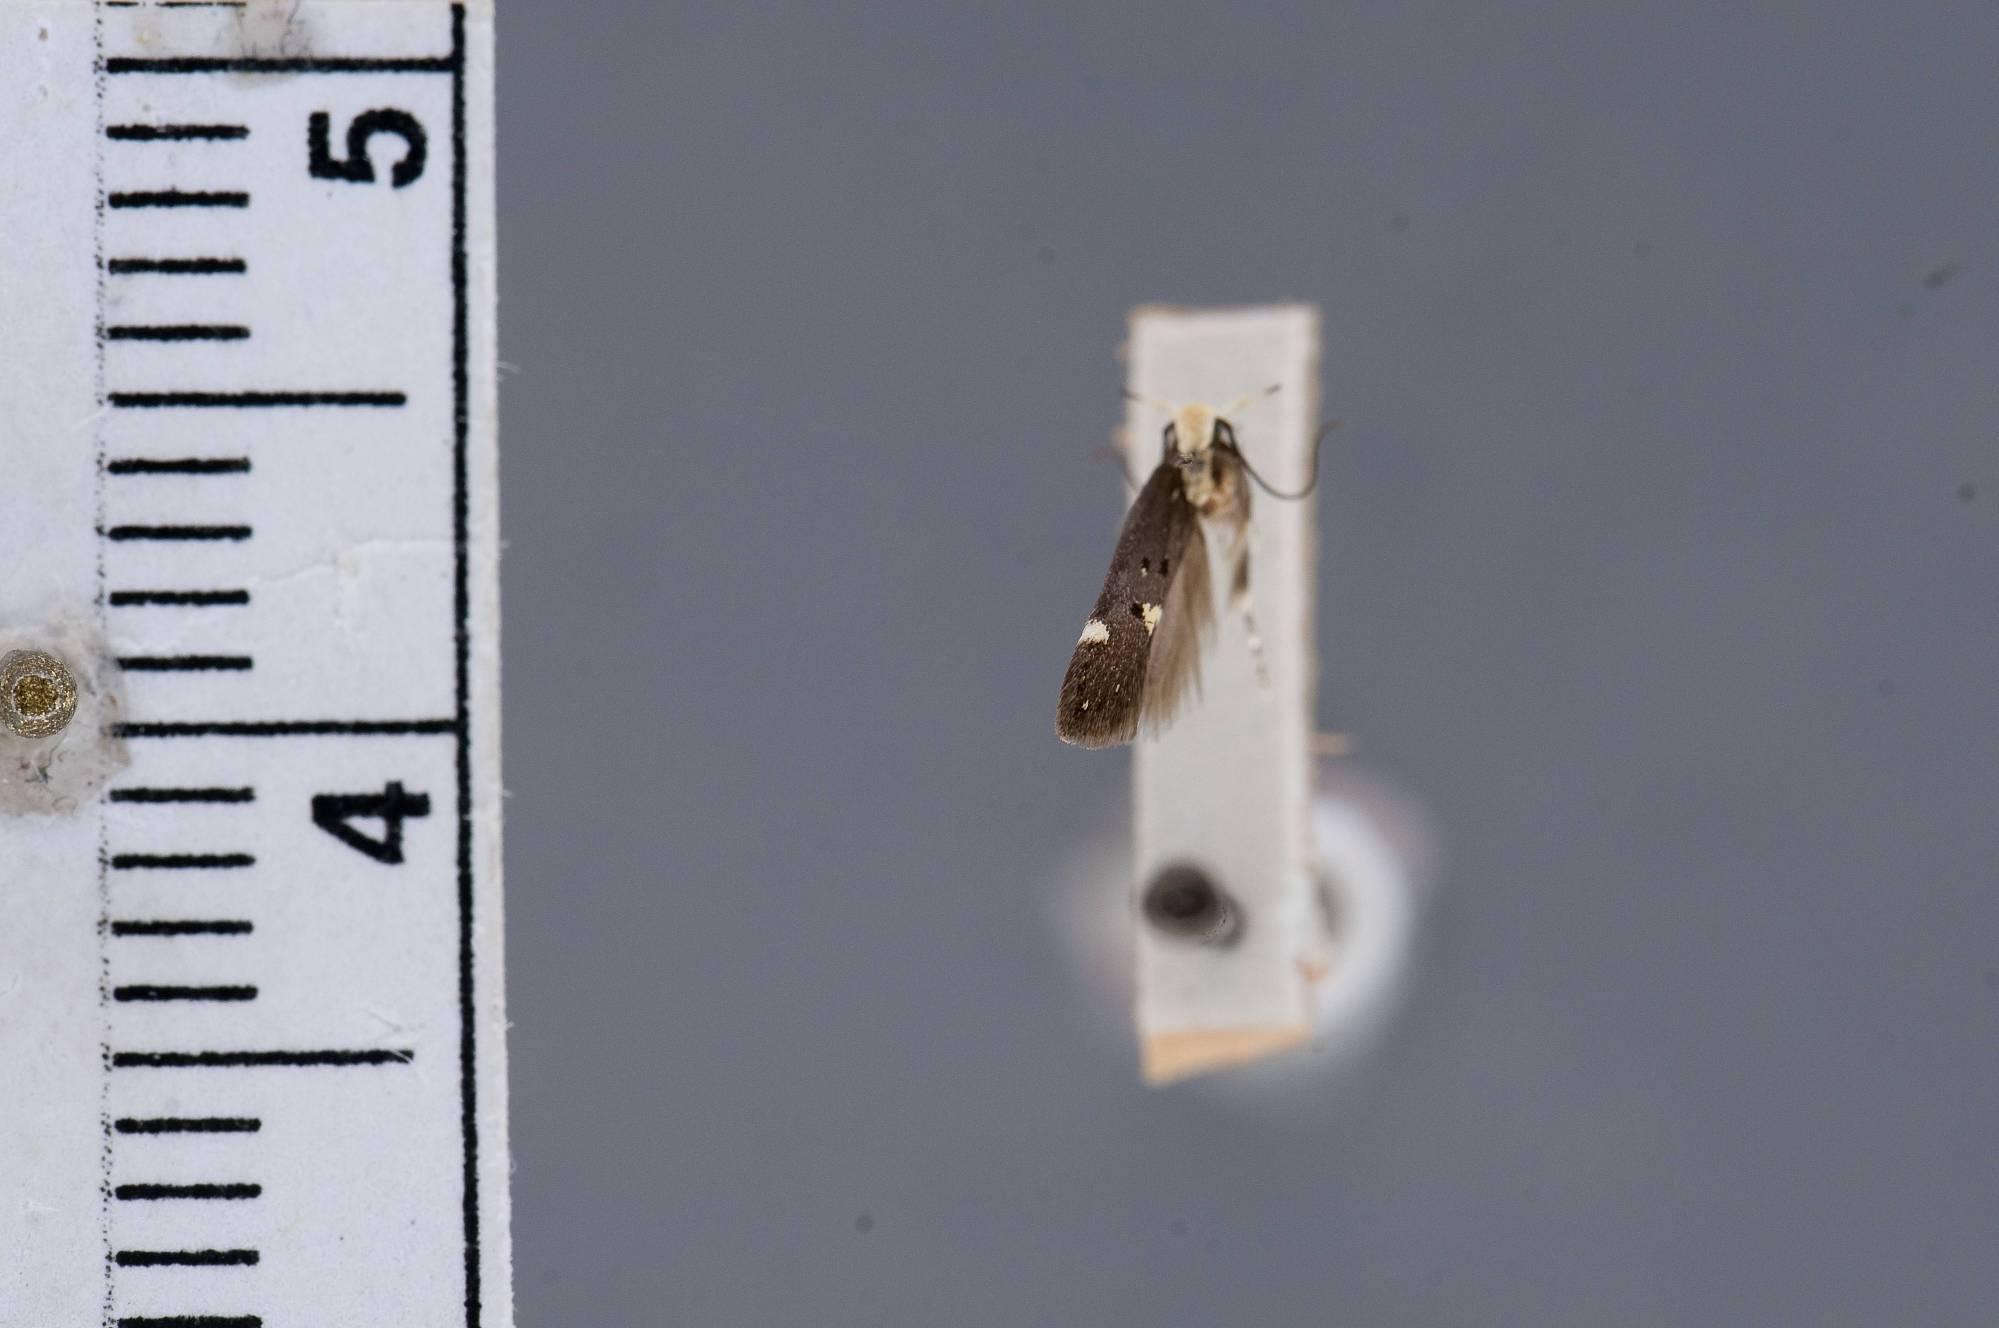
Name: Telphusa mariona
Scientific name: Telphusa mariona Heinrich, 1921
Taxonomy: Animalia, Arthropoda, Insecta, Lepidoptera, Glossata, Gelechiidae, Gelechiinae
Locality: Brownsville, Cameron, Texas, United States
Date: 20 Apr 1919